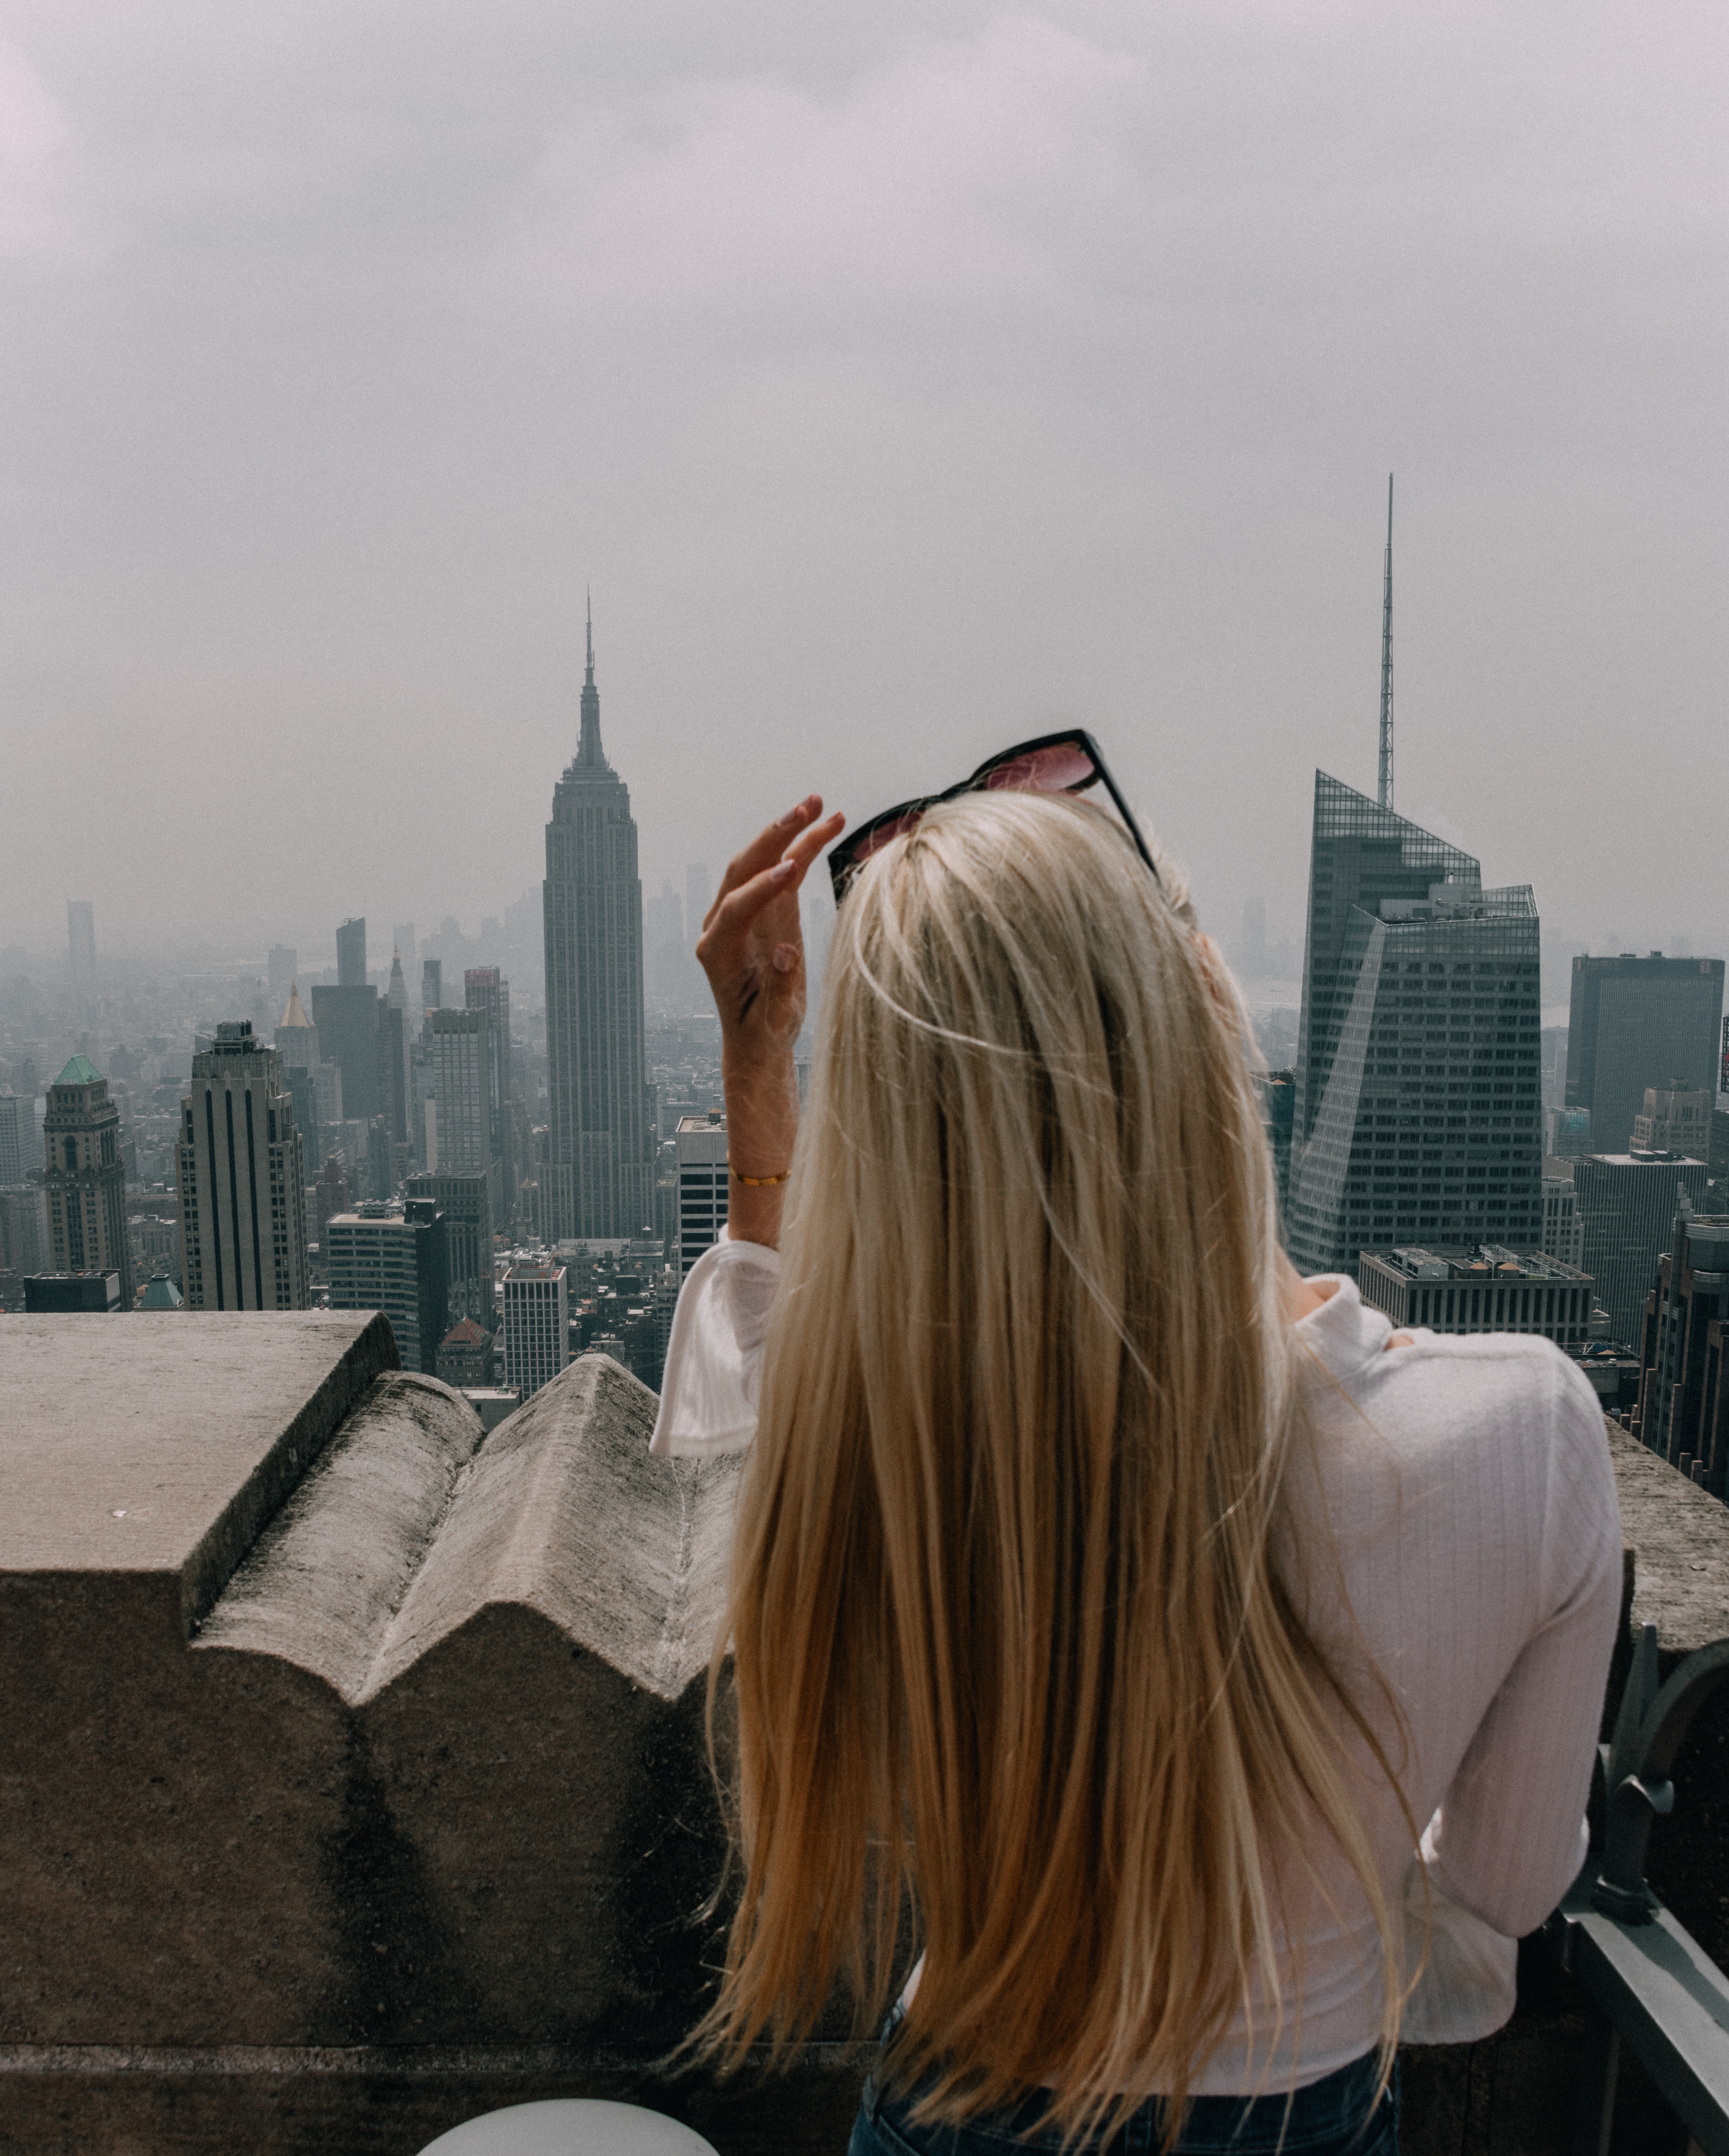
hair, white, blond, long hair, hairstyle, beauty, urban area, human settlement, city, lip, architecture, skyscraper, photography, black hair, tourism, brown hair, vacation, feathered hair, skyline